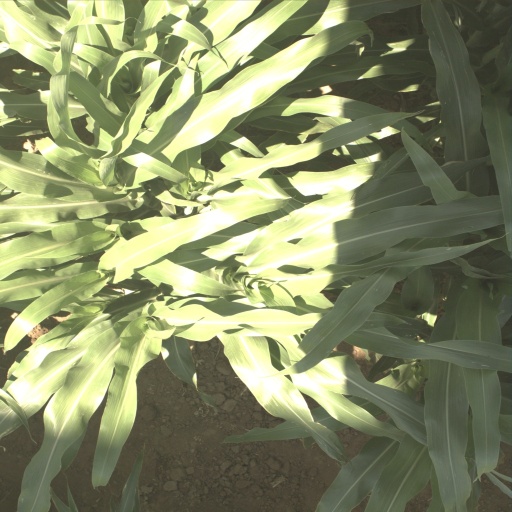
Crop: sorghum